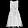
Label: Dress